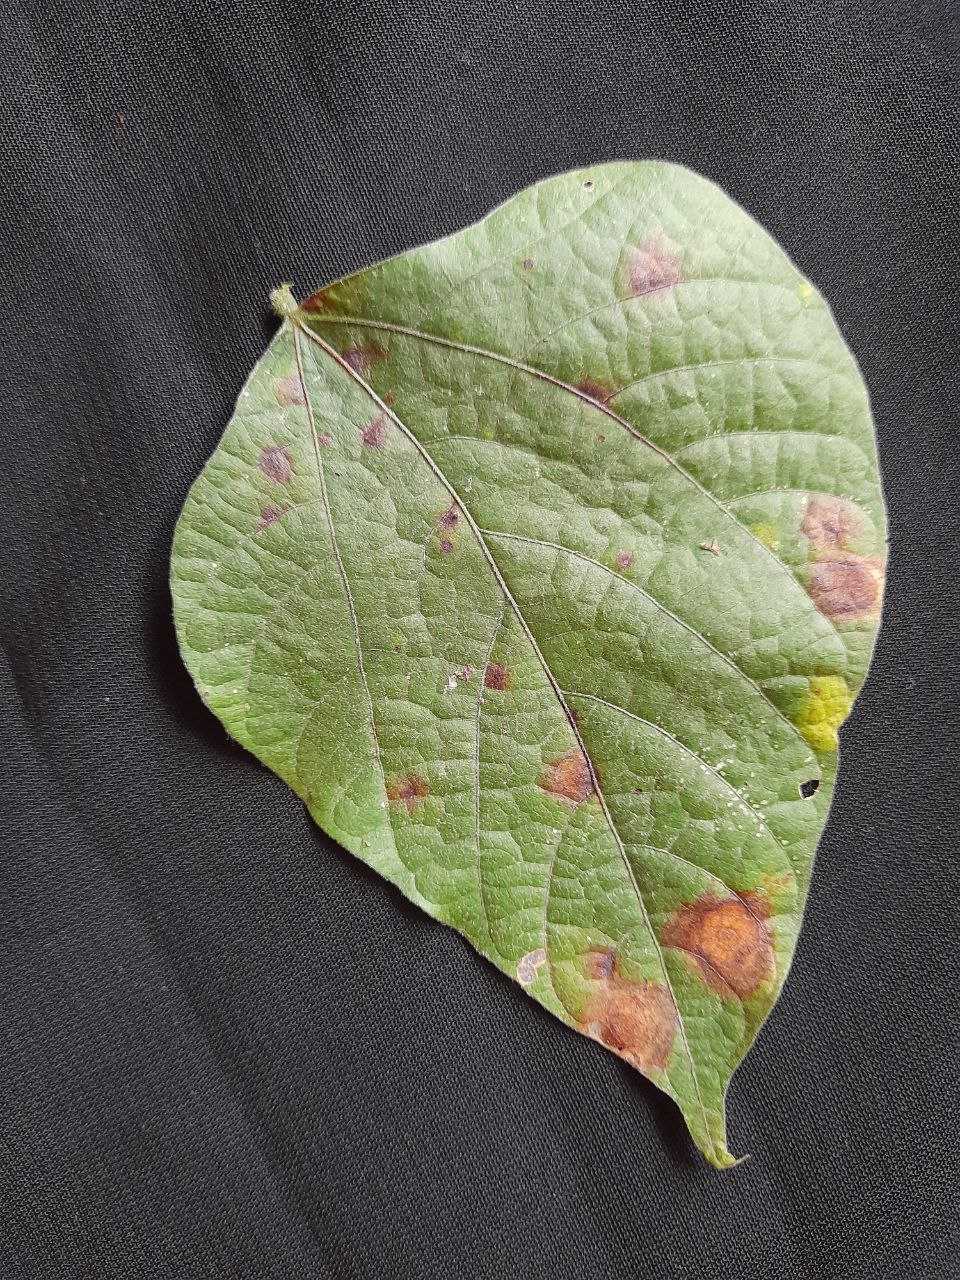
Crop: bean
Leaf condition: Rust